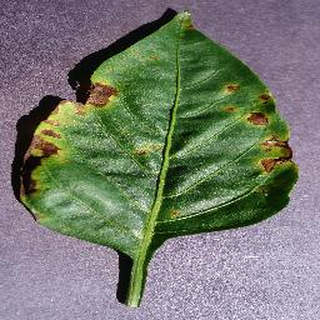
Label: bell_pepper_bacterial_spot